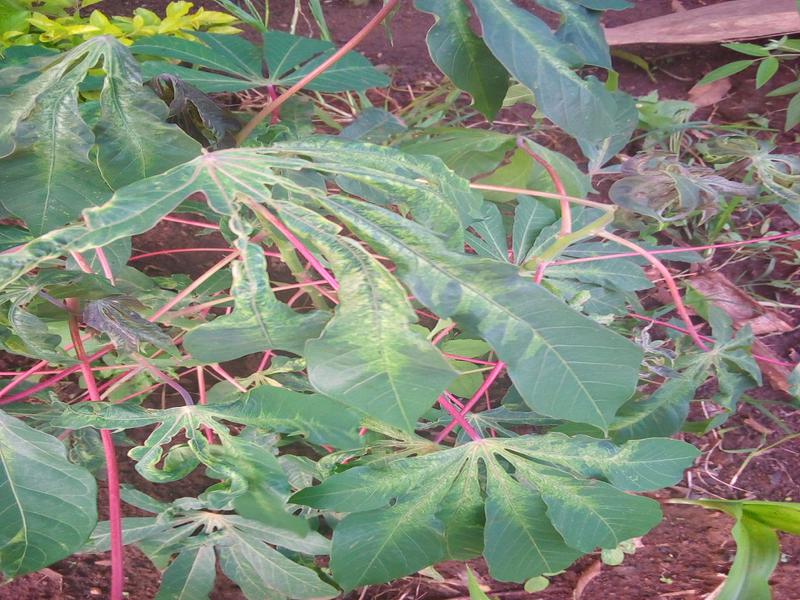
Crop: cassava
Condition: mosaic_disease